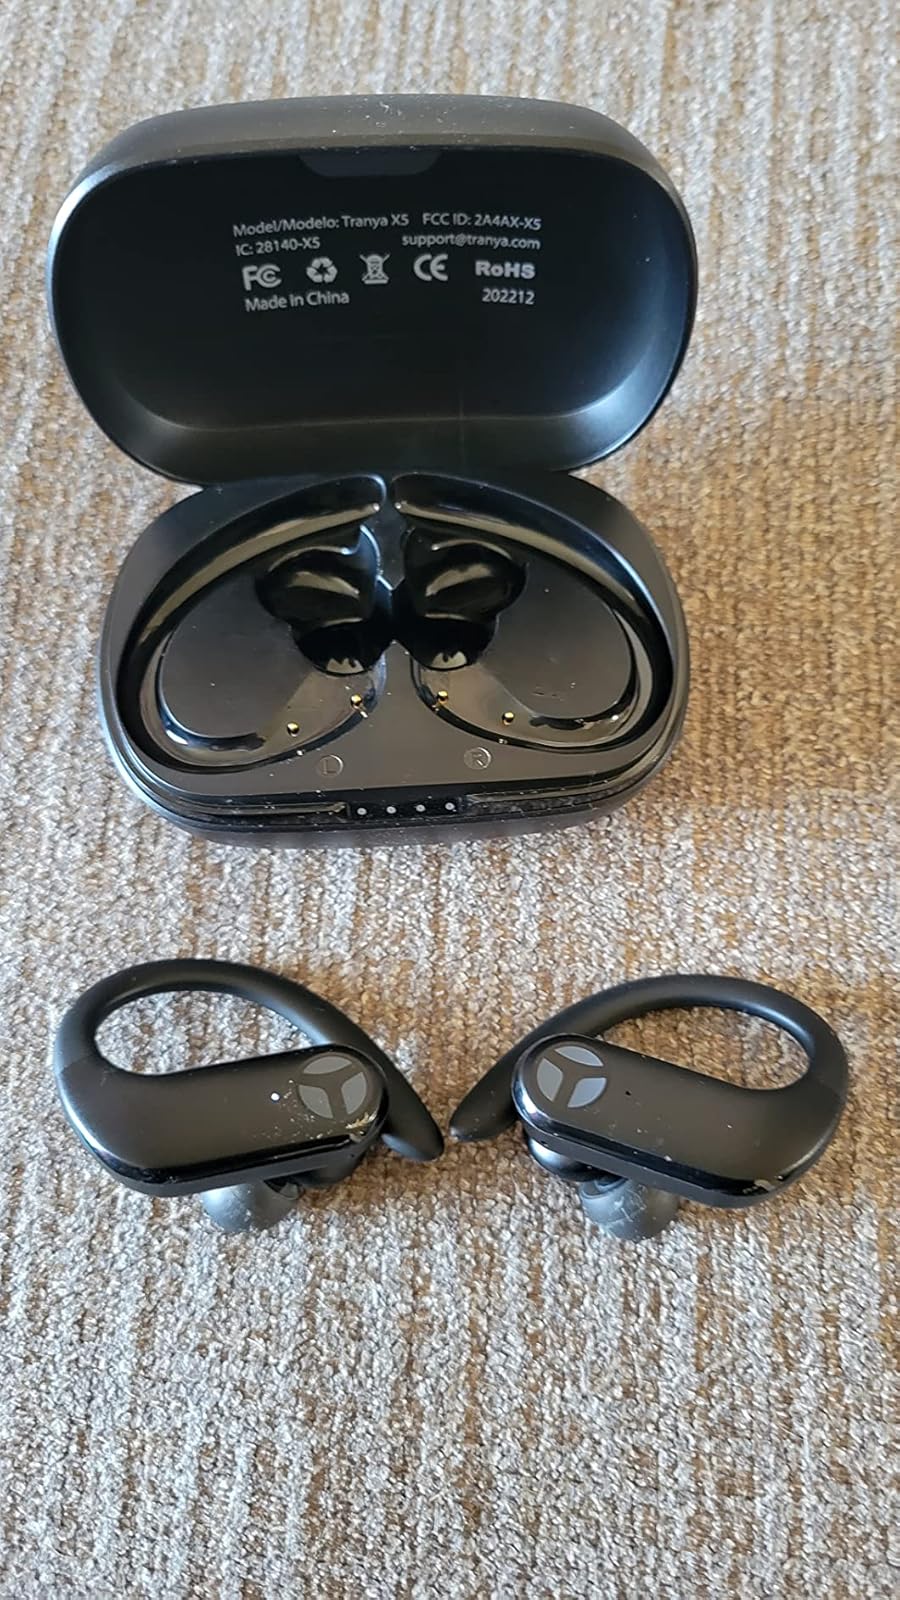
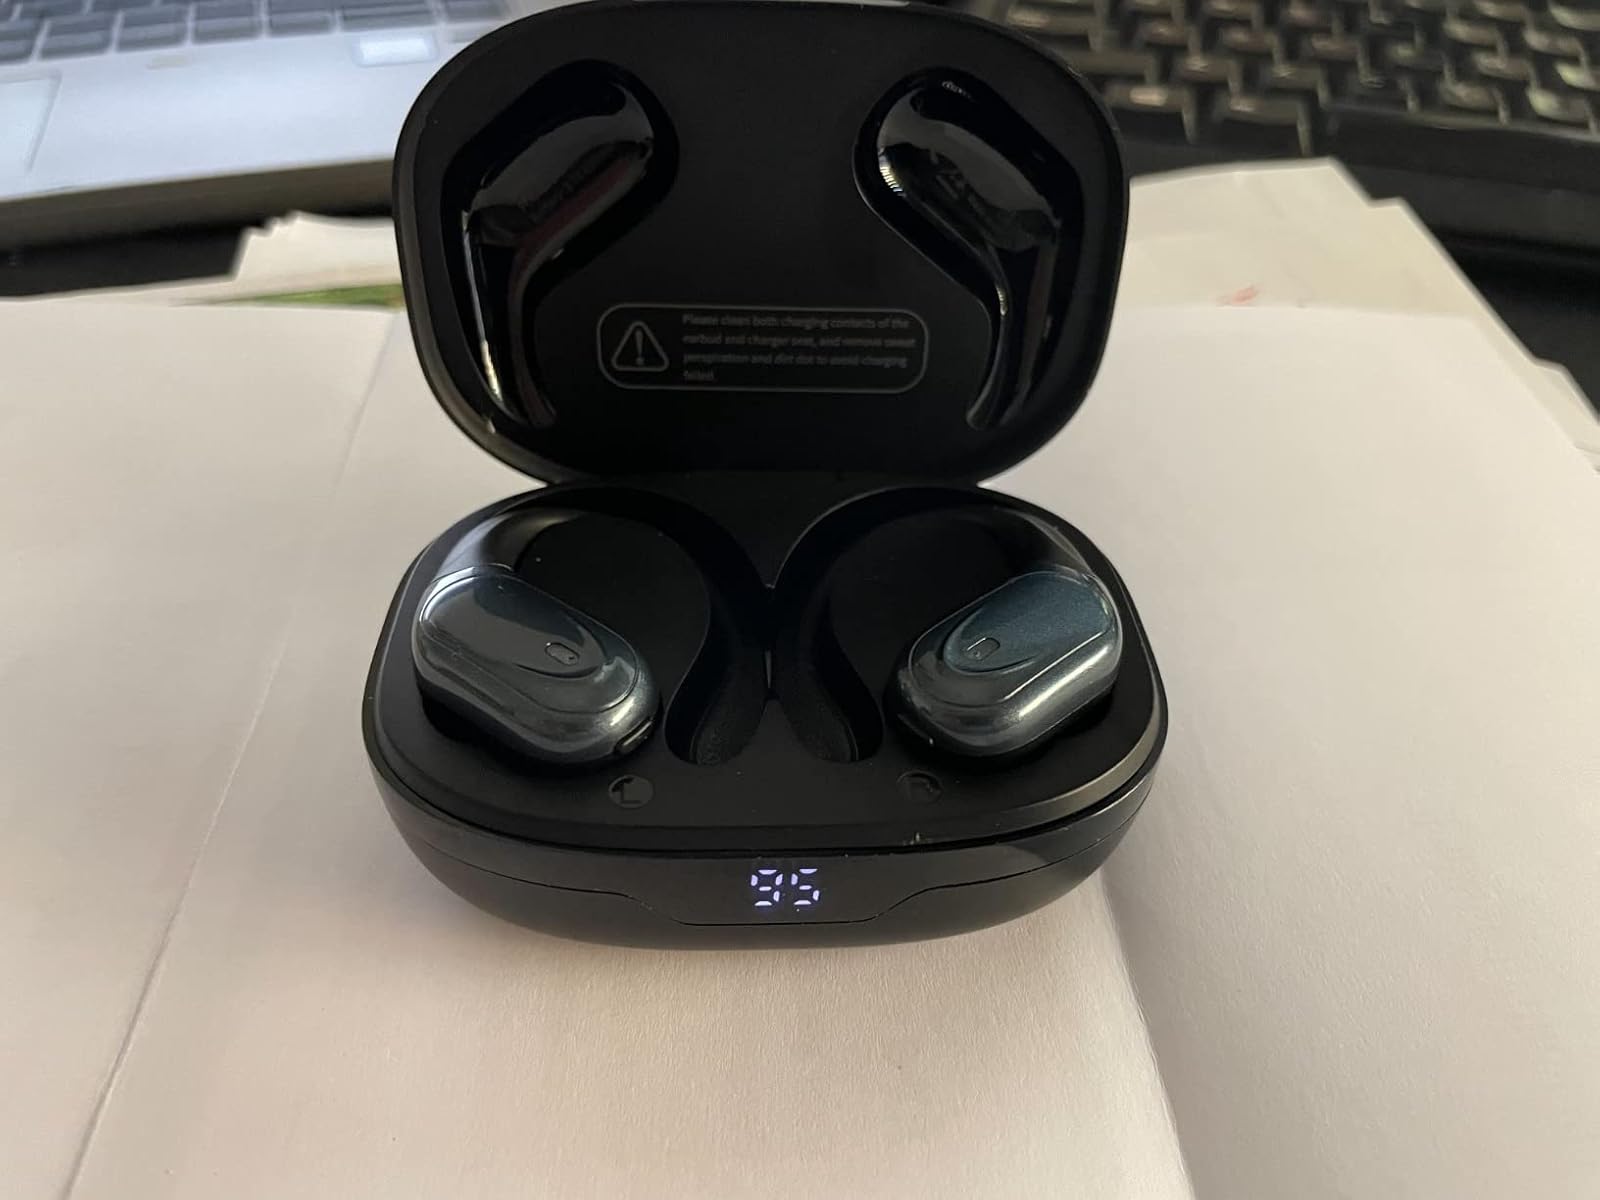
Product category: earbuds
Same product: no